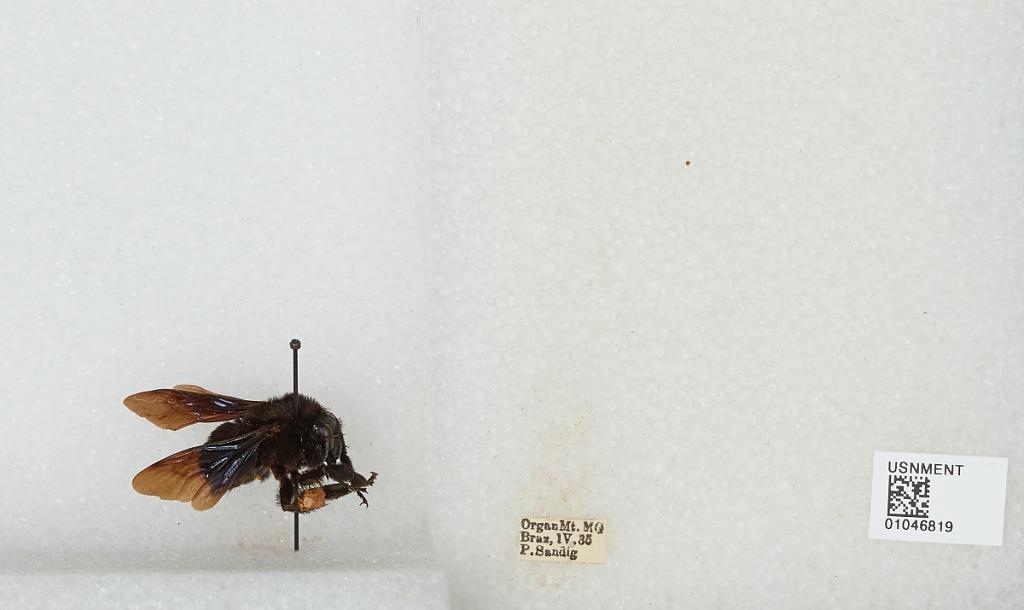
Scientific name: Bombus sp.
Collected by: P. Sandig
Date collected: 1935-4-
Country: Brazil
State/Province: Minas Gerais
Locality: Organ Mountain